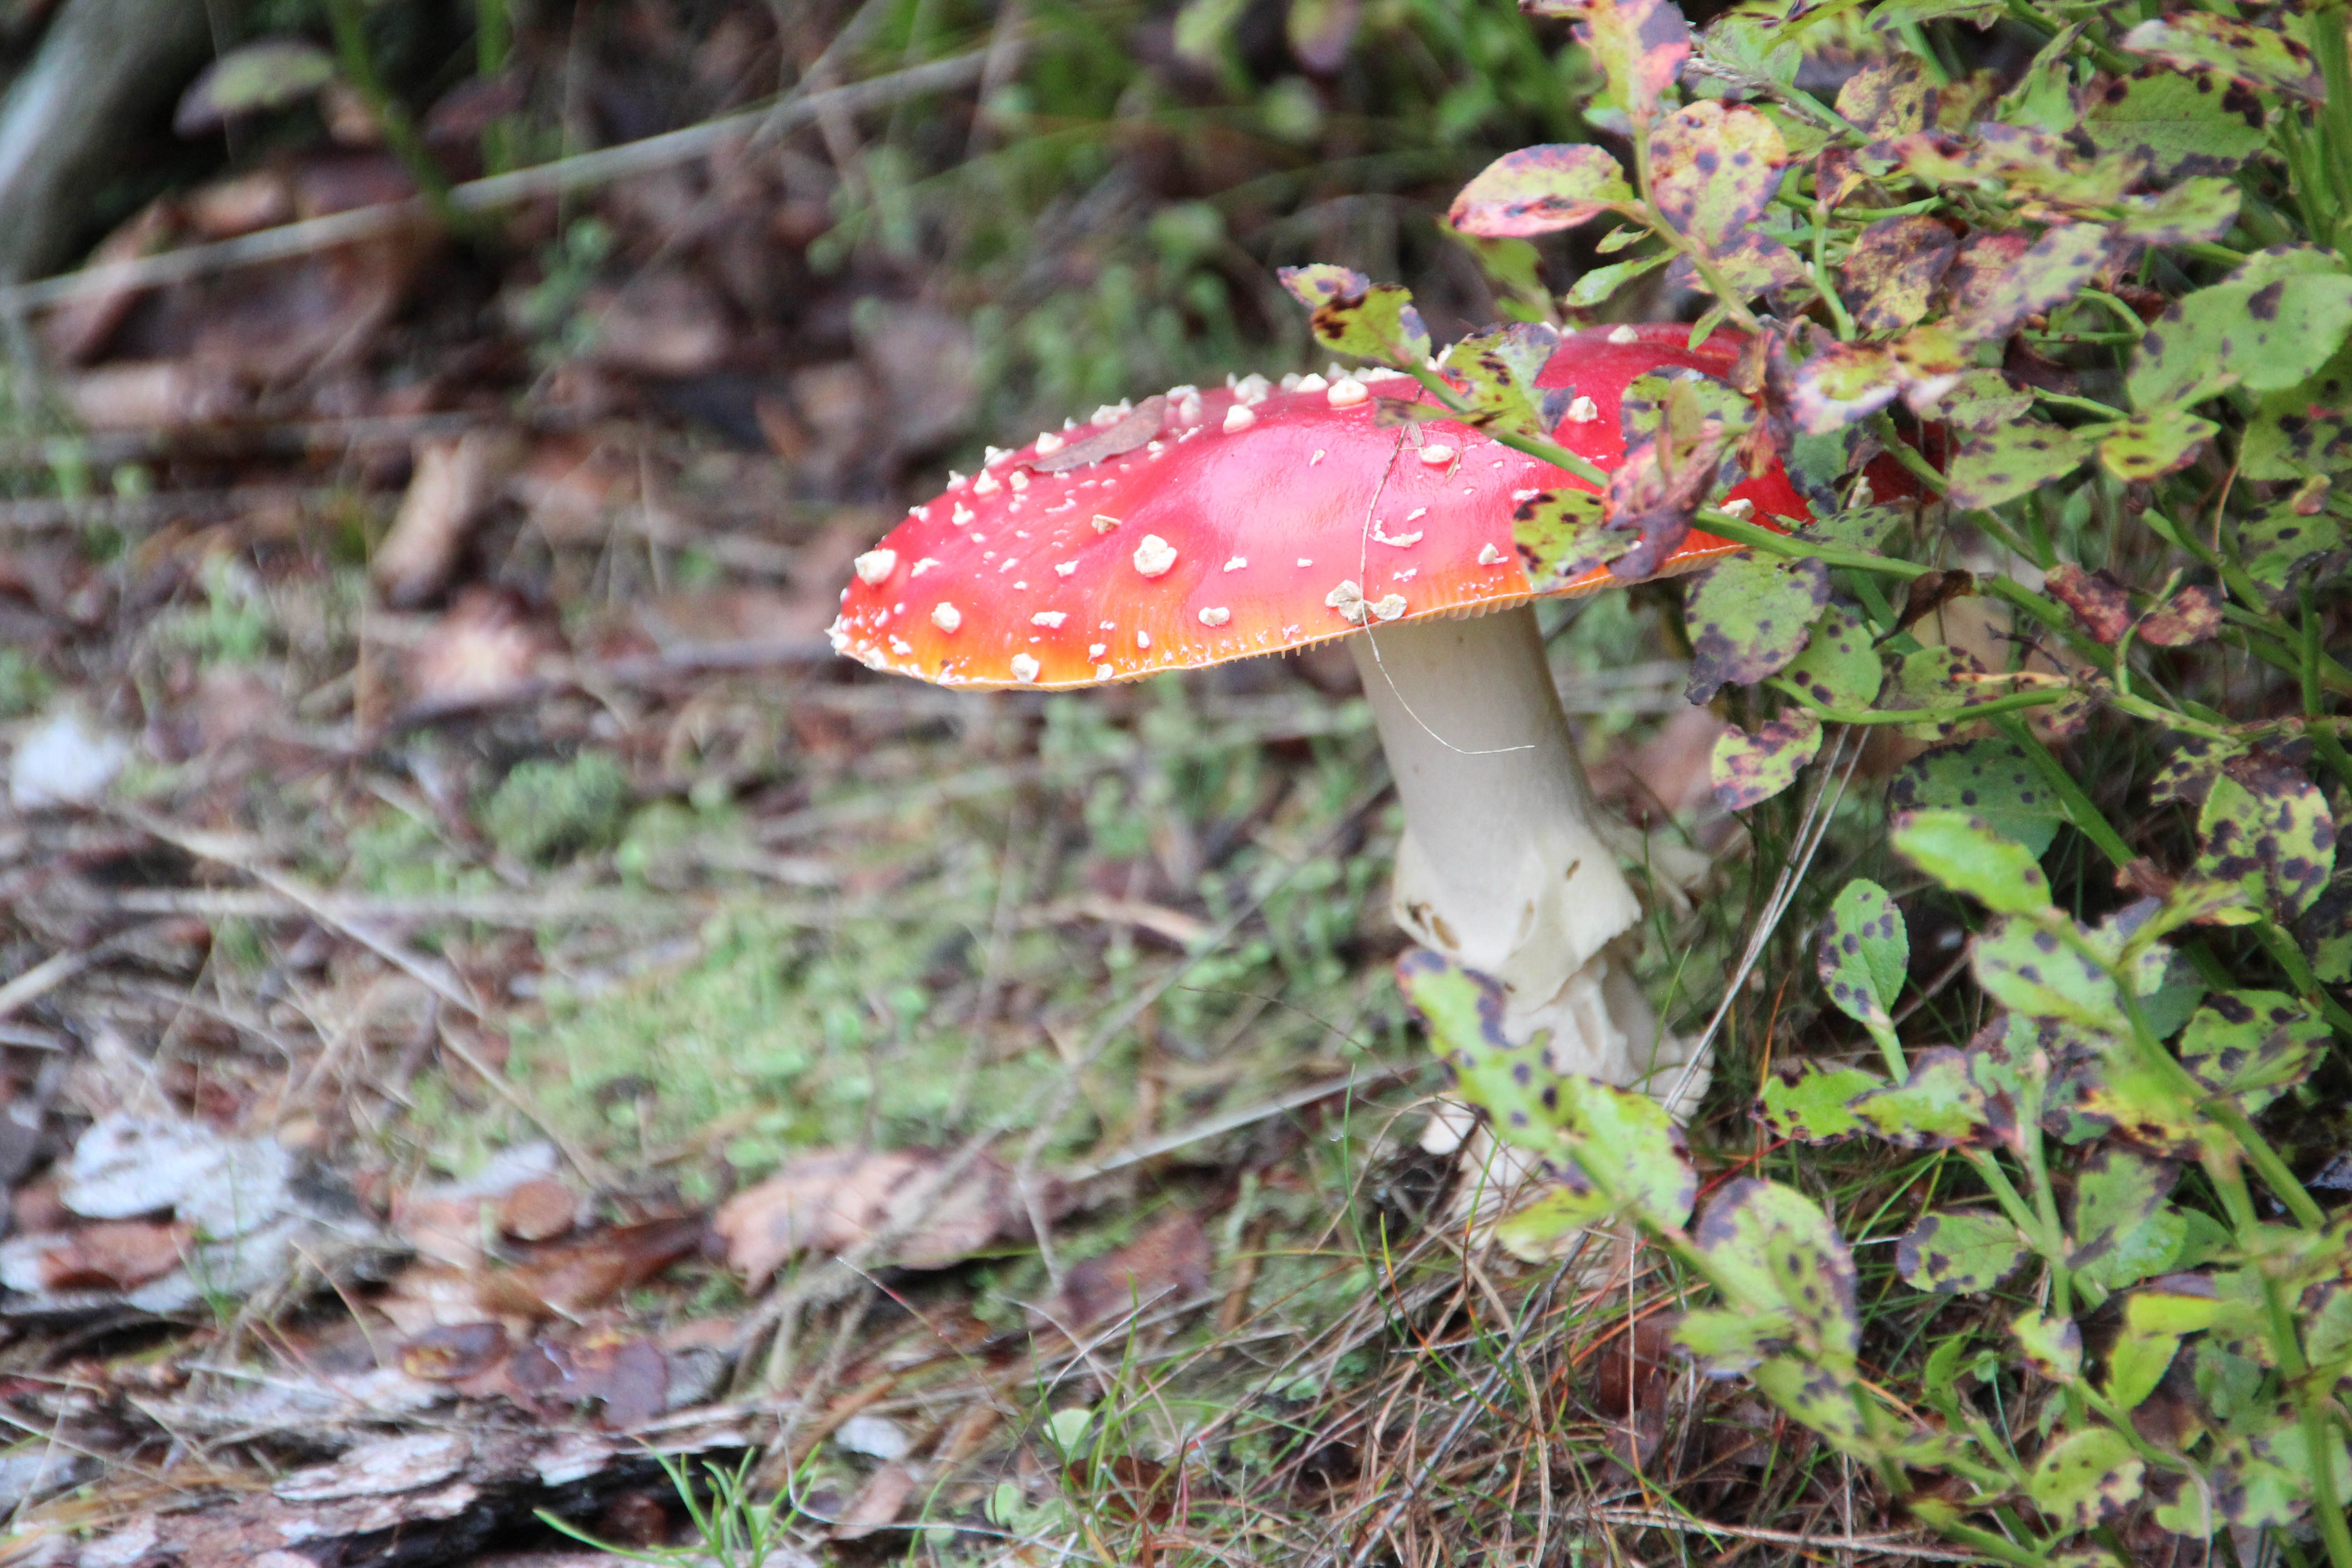
nature, forest, leaf, flower, autumn, botany, mushroom, flora, fauna, wildflower, forest floor, fungus, mushrooms, fly agaric, woodland, habitat, agaric, bolete, noble rot, edible mushroom, penny bun